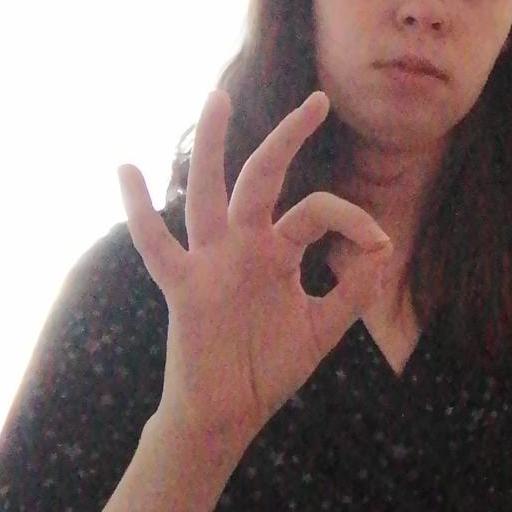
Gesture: ok